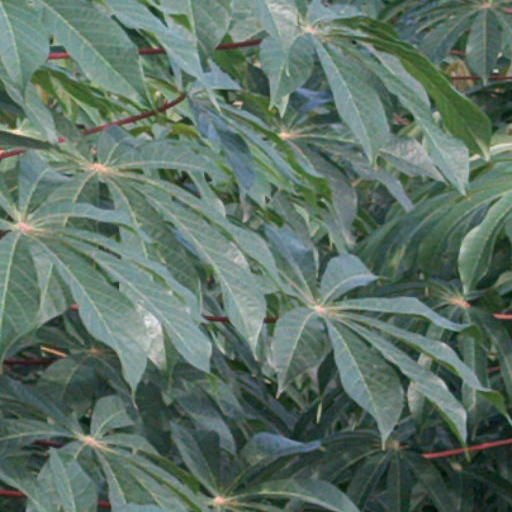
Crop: cassava